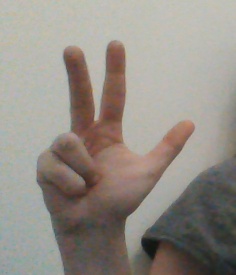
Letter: al